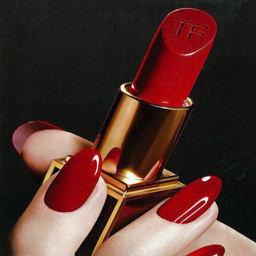
make up : nails to match lips or we can opt for a different glaze - i will pack options